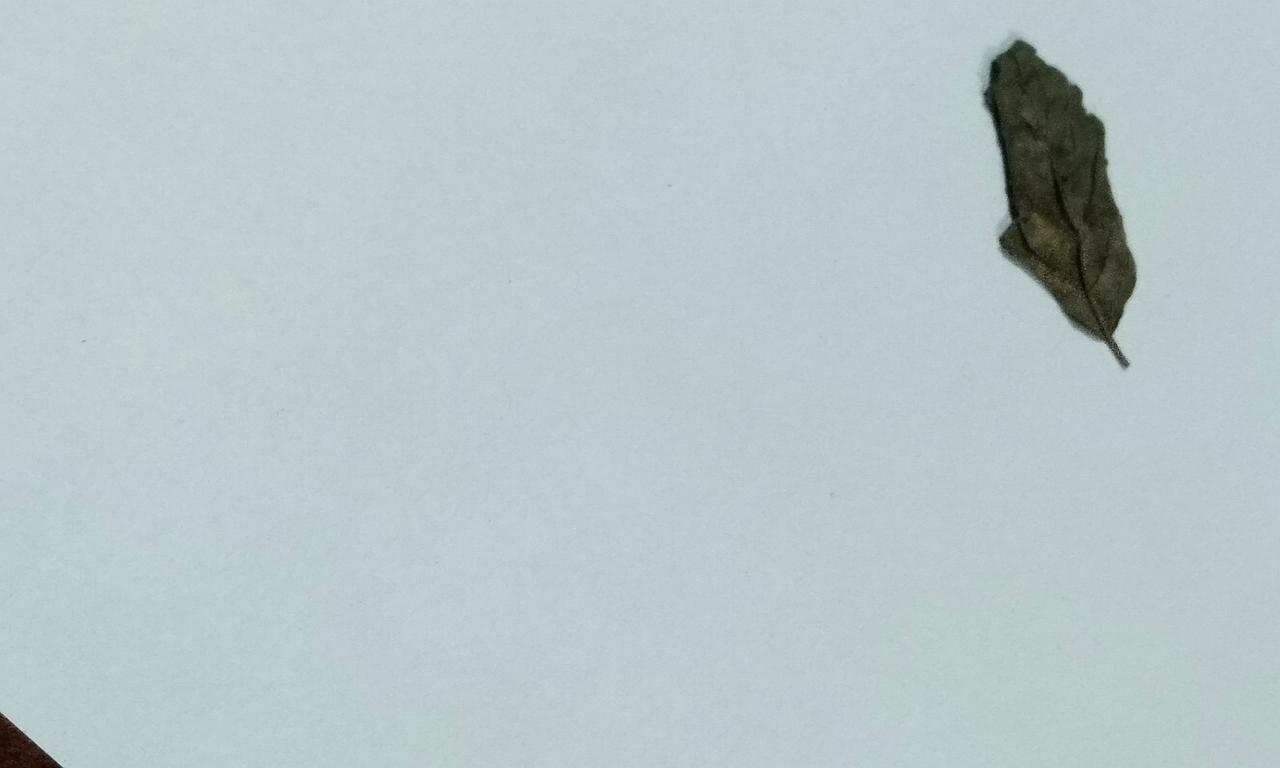
Label: Dried